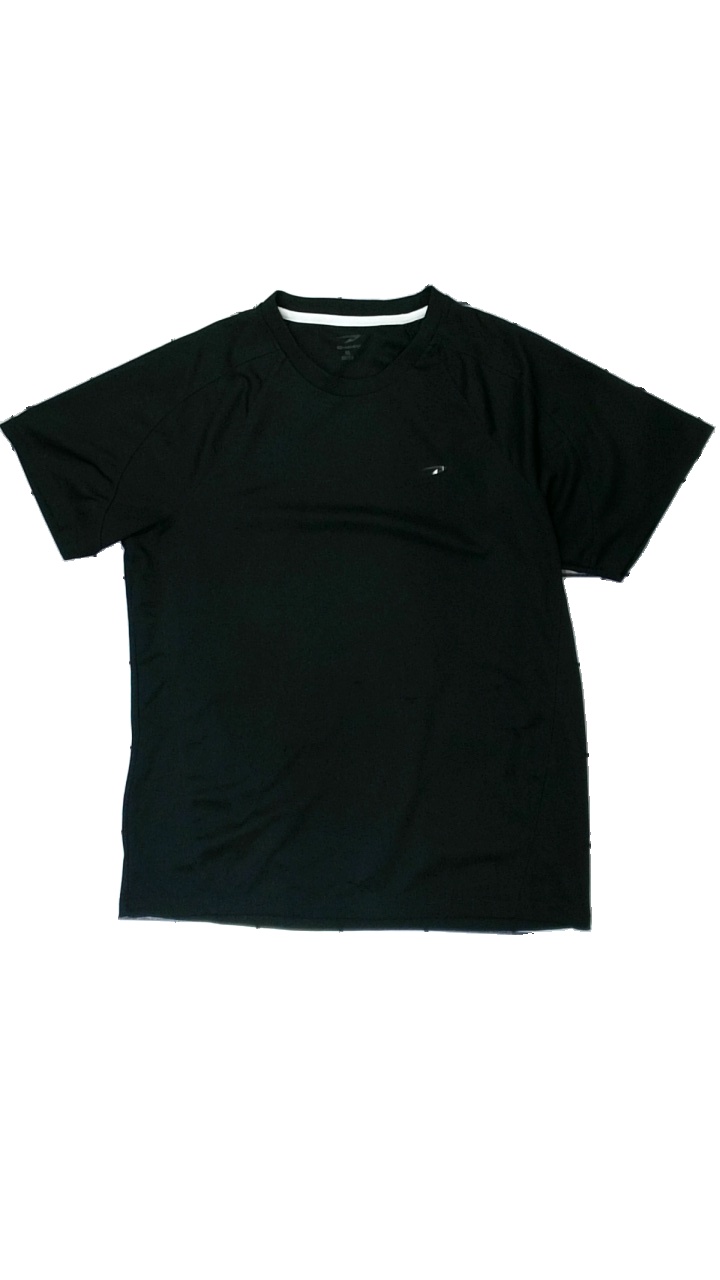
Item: T-shirt (Men)
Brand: D-way
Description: svart tränings t-shirt med nopprig/lösa trådar fram
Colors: Black, White
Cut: Regular
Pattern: Logo print
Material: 100% polyester
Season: All
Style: Sports
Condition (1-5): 3
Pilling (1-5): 3
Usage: Export
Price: <50